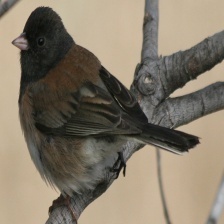
Species: DARK EYED JUNCO
Scientific name: JUNCO HYEMALIS